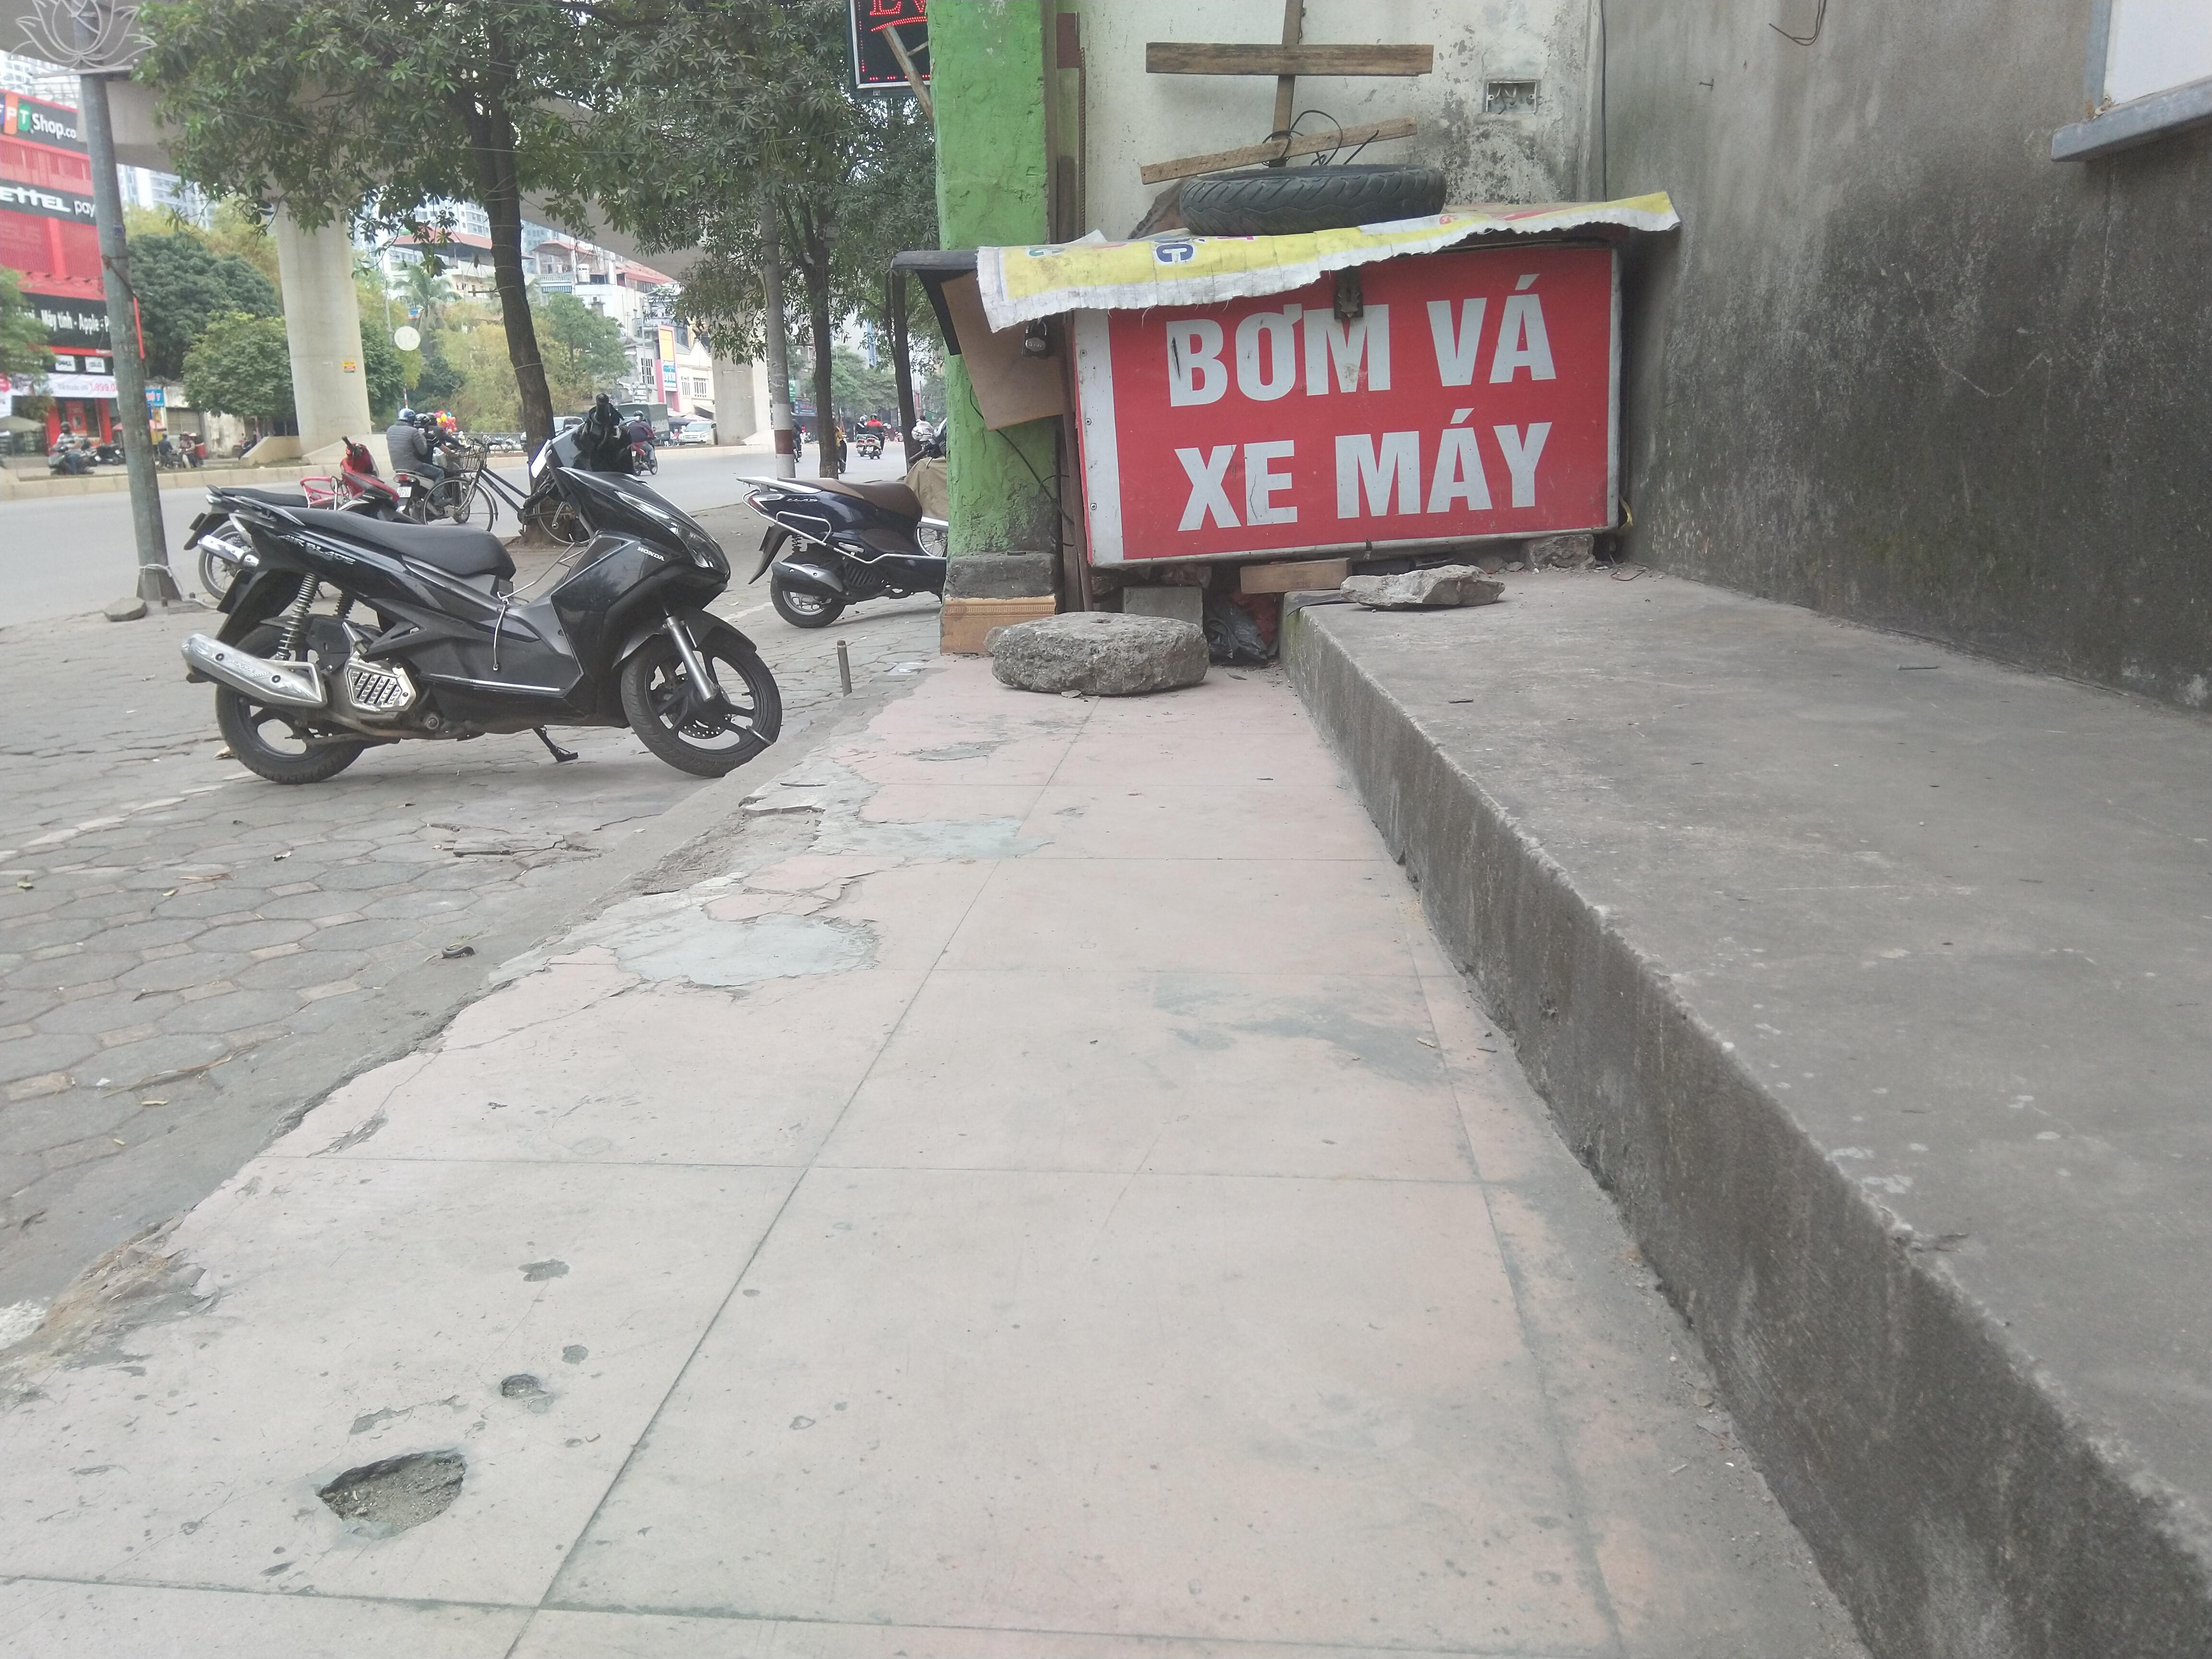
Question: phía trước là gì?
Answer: là tiệm bơm vá xe máy